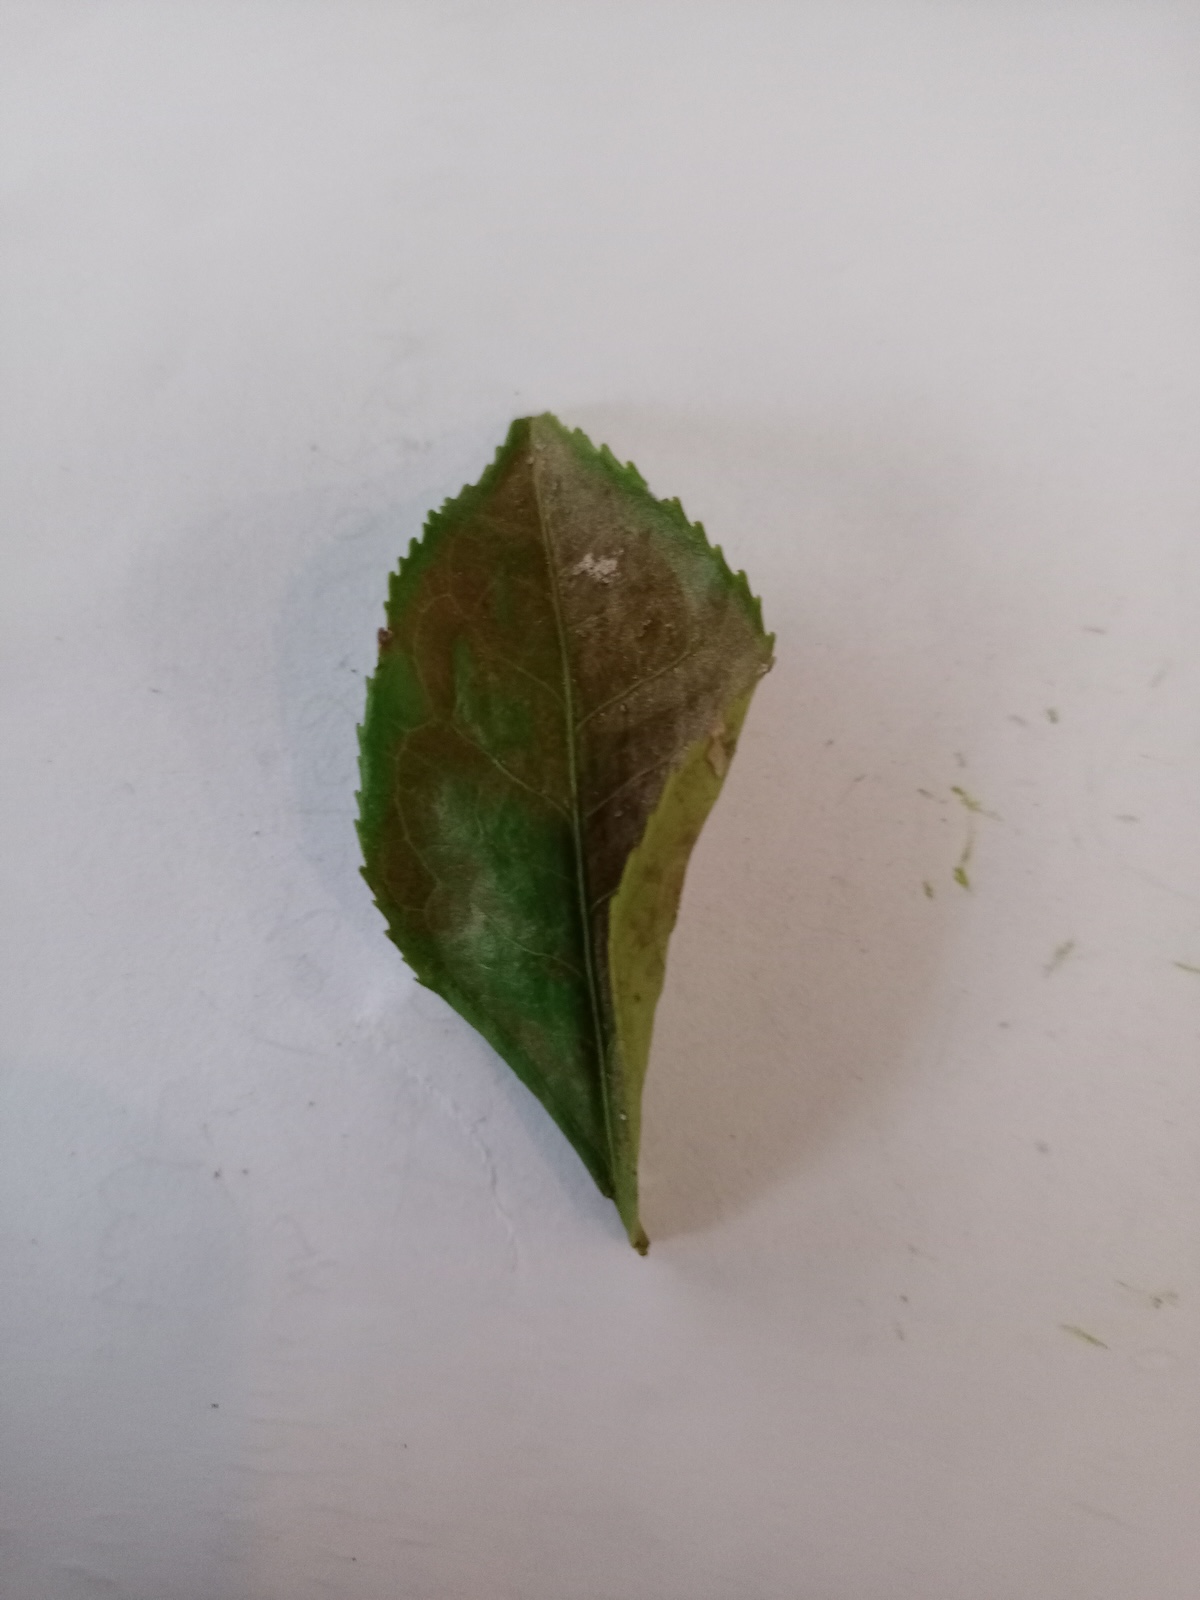
Label: Red spider